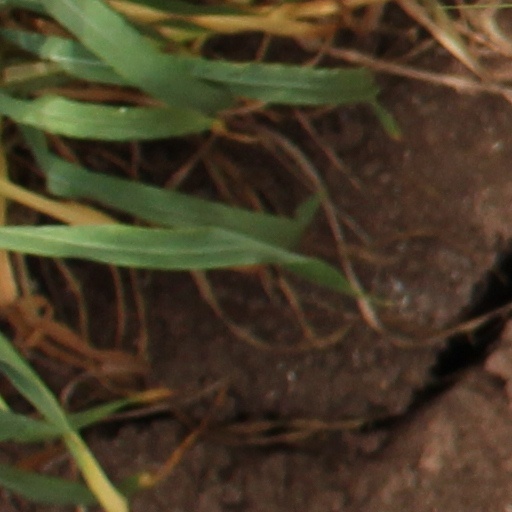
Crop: wheat